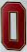
Number: 0